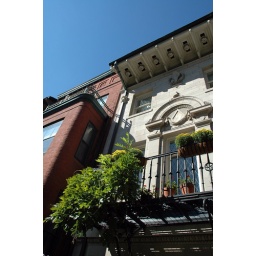
Scenic balcony and blue sky in DC.